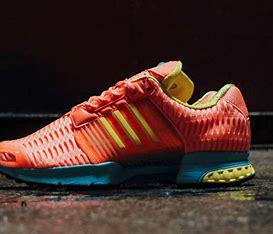
Brand: Adidas
Model: Climacool 1